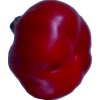
Label: red_pepper